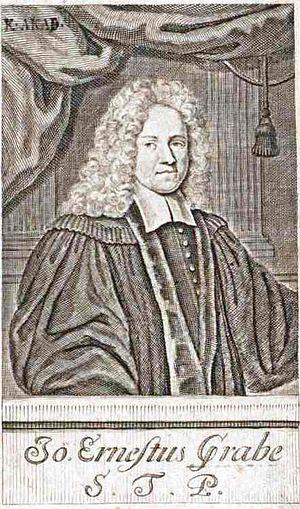
John Ernst Grabe, Johannes Ernestus Grabe ou John Ernest Grabe est un théologien allemand de confession anglicane.